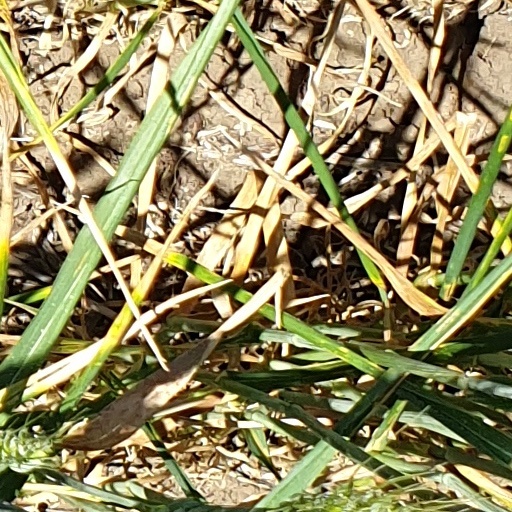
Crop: wheat